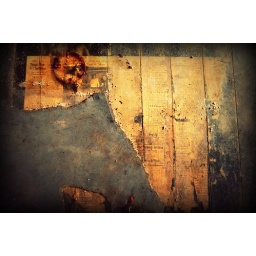
page 10 of the standard times burnt to the floor of the old house in my town.